Answer in natural language. Consider the 3D positions of the objects in the scene and not just the 2D positions in the image. Is the centerpoint of  black colour chair (marked A) at a higher height than brown wooden dresser with three drawers (marked B)? Choose between the following options: yes or no
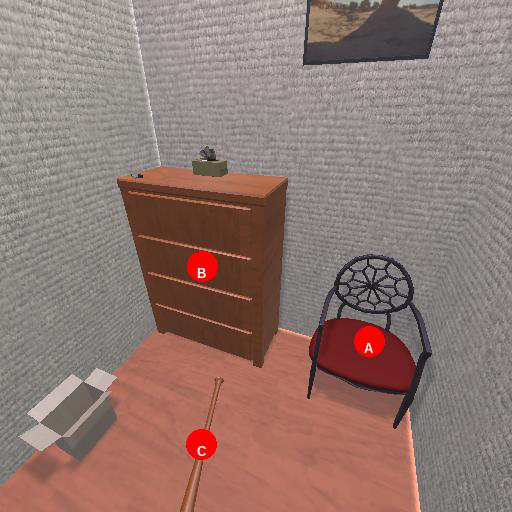
<answer>no</answer>